Question: Please indicate a possible affordance area of the bottle that can be used for holding
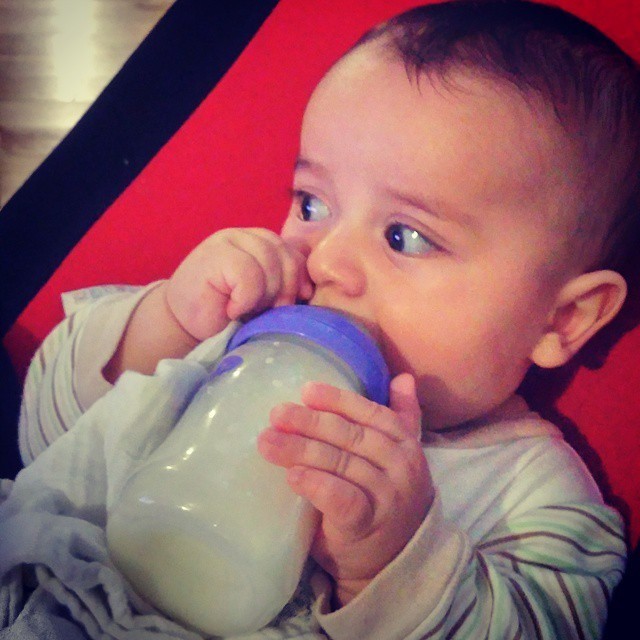
Answer: [101.758, 285.58, 392.158, 632.78]